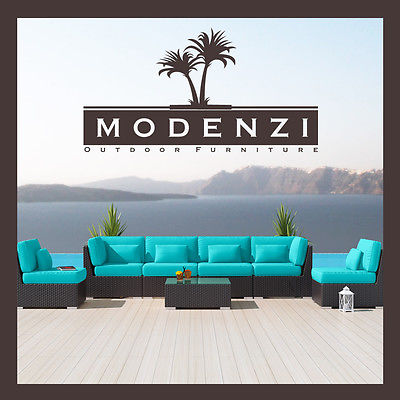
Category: sofa